This Is Not Happening (The X-Files)

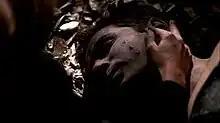
Fox Mulder is returned to Earth, deceased. The episode, featuring the return of David Duchovny, was praised by critics.

"This Is Not Happening" is the fourteenth episode of the eighth season and the 175th episode overall of the science fiction television series "The X-Files". The episode first aired in the United States on February 25, 2001, on the Fox Network, and subsequently aired in the United Kingdom. It was written by executive producers Chris Carter and Frank Spotnitz, and directed by Kim Manners, and forms part of the series' overarching mythology. The episode received a Nielsen household rating of 9.7 and was watched by 16.9 million viewers, making it the highest-rated episode of the season. "This Is Not Happening" was received positively by television critics.